Jacques Callot

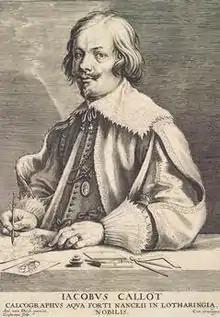
Jacques Callot, Lucas Vorsterman the Elder after Anthony van Dyck

Jacques Callot (– 1635) was a baroque printmaker and draftsman from the Duchy of Lorraine. He is an important person in the development of the old master print. He made more than 1,400 etchings that chronicled the life of his period, featuring soldiers, clowns, drunkards, Romani, beggars, as well as court life. He also etched many religious and military images, and many prints featured extensive landscapes in their background.